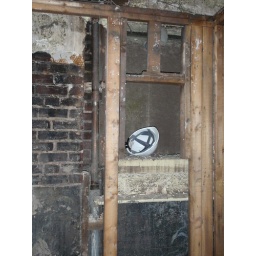
Hard hat in the closed window of the former bathroom near the kitchen.